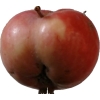
Label: Apple 10